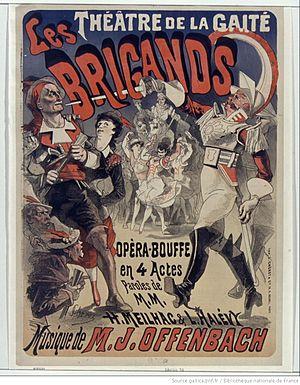
Affiche de Jules Chéret pour la création de la 2e version des Brigands au théâtre de la Gaîté en 1878.
Les Brigands est un opéra bouffe en trois actes de Jacques Offenbach, livret de Henri Meilhac et Ludovic Halévy, créé au théâtre des Variétés le 10 décembre 1869. Une seconde version sous forme de féerie fut élaborée au théâtre de la Gaîté en décembre 1878.
Jean Jules Chéret, né à Paris le 1ᵉʳ juin 1836, et mort à Nice le 23 septembre 1932, est un peintre et lithographe français, maître populaire de l'art de l'affiche.